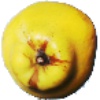
Label: quince